James Wimble

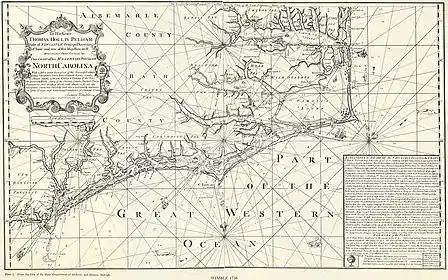
James Wimble's map was the most detailed map of coastal North Carolina during the late eighteenth century.

Wimble was born in Hollington near Hastings, where he was later baptized in the Hollington Church in the Wood on January 31, 1696, in the Sussex coast of England. He was the second son of James and Anne Wimble and the sixth child of ten. His correspondences throughout his life suggest that he wasn't formally schooled as a child. Wimble was trained as a seaman.